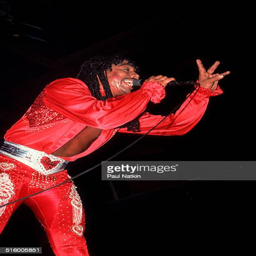
rhythm and blues artist performs onstage at an unidentified venue